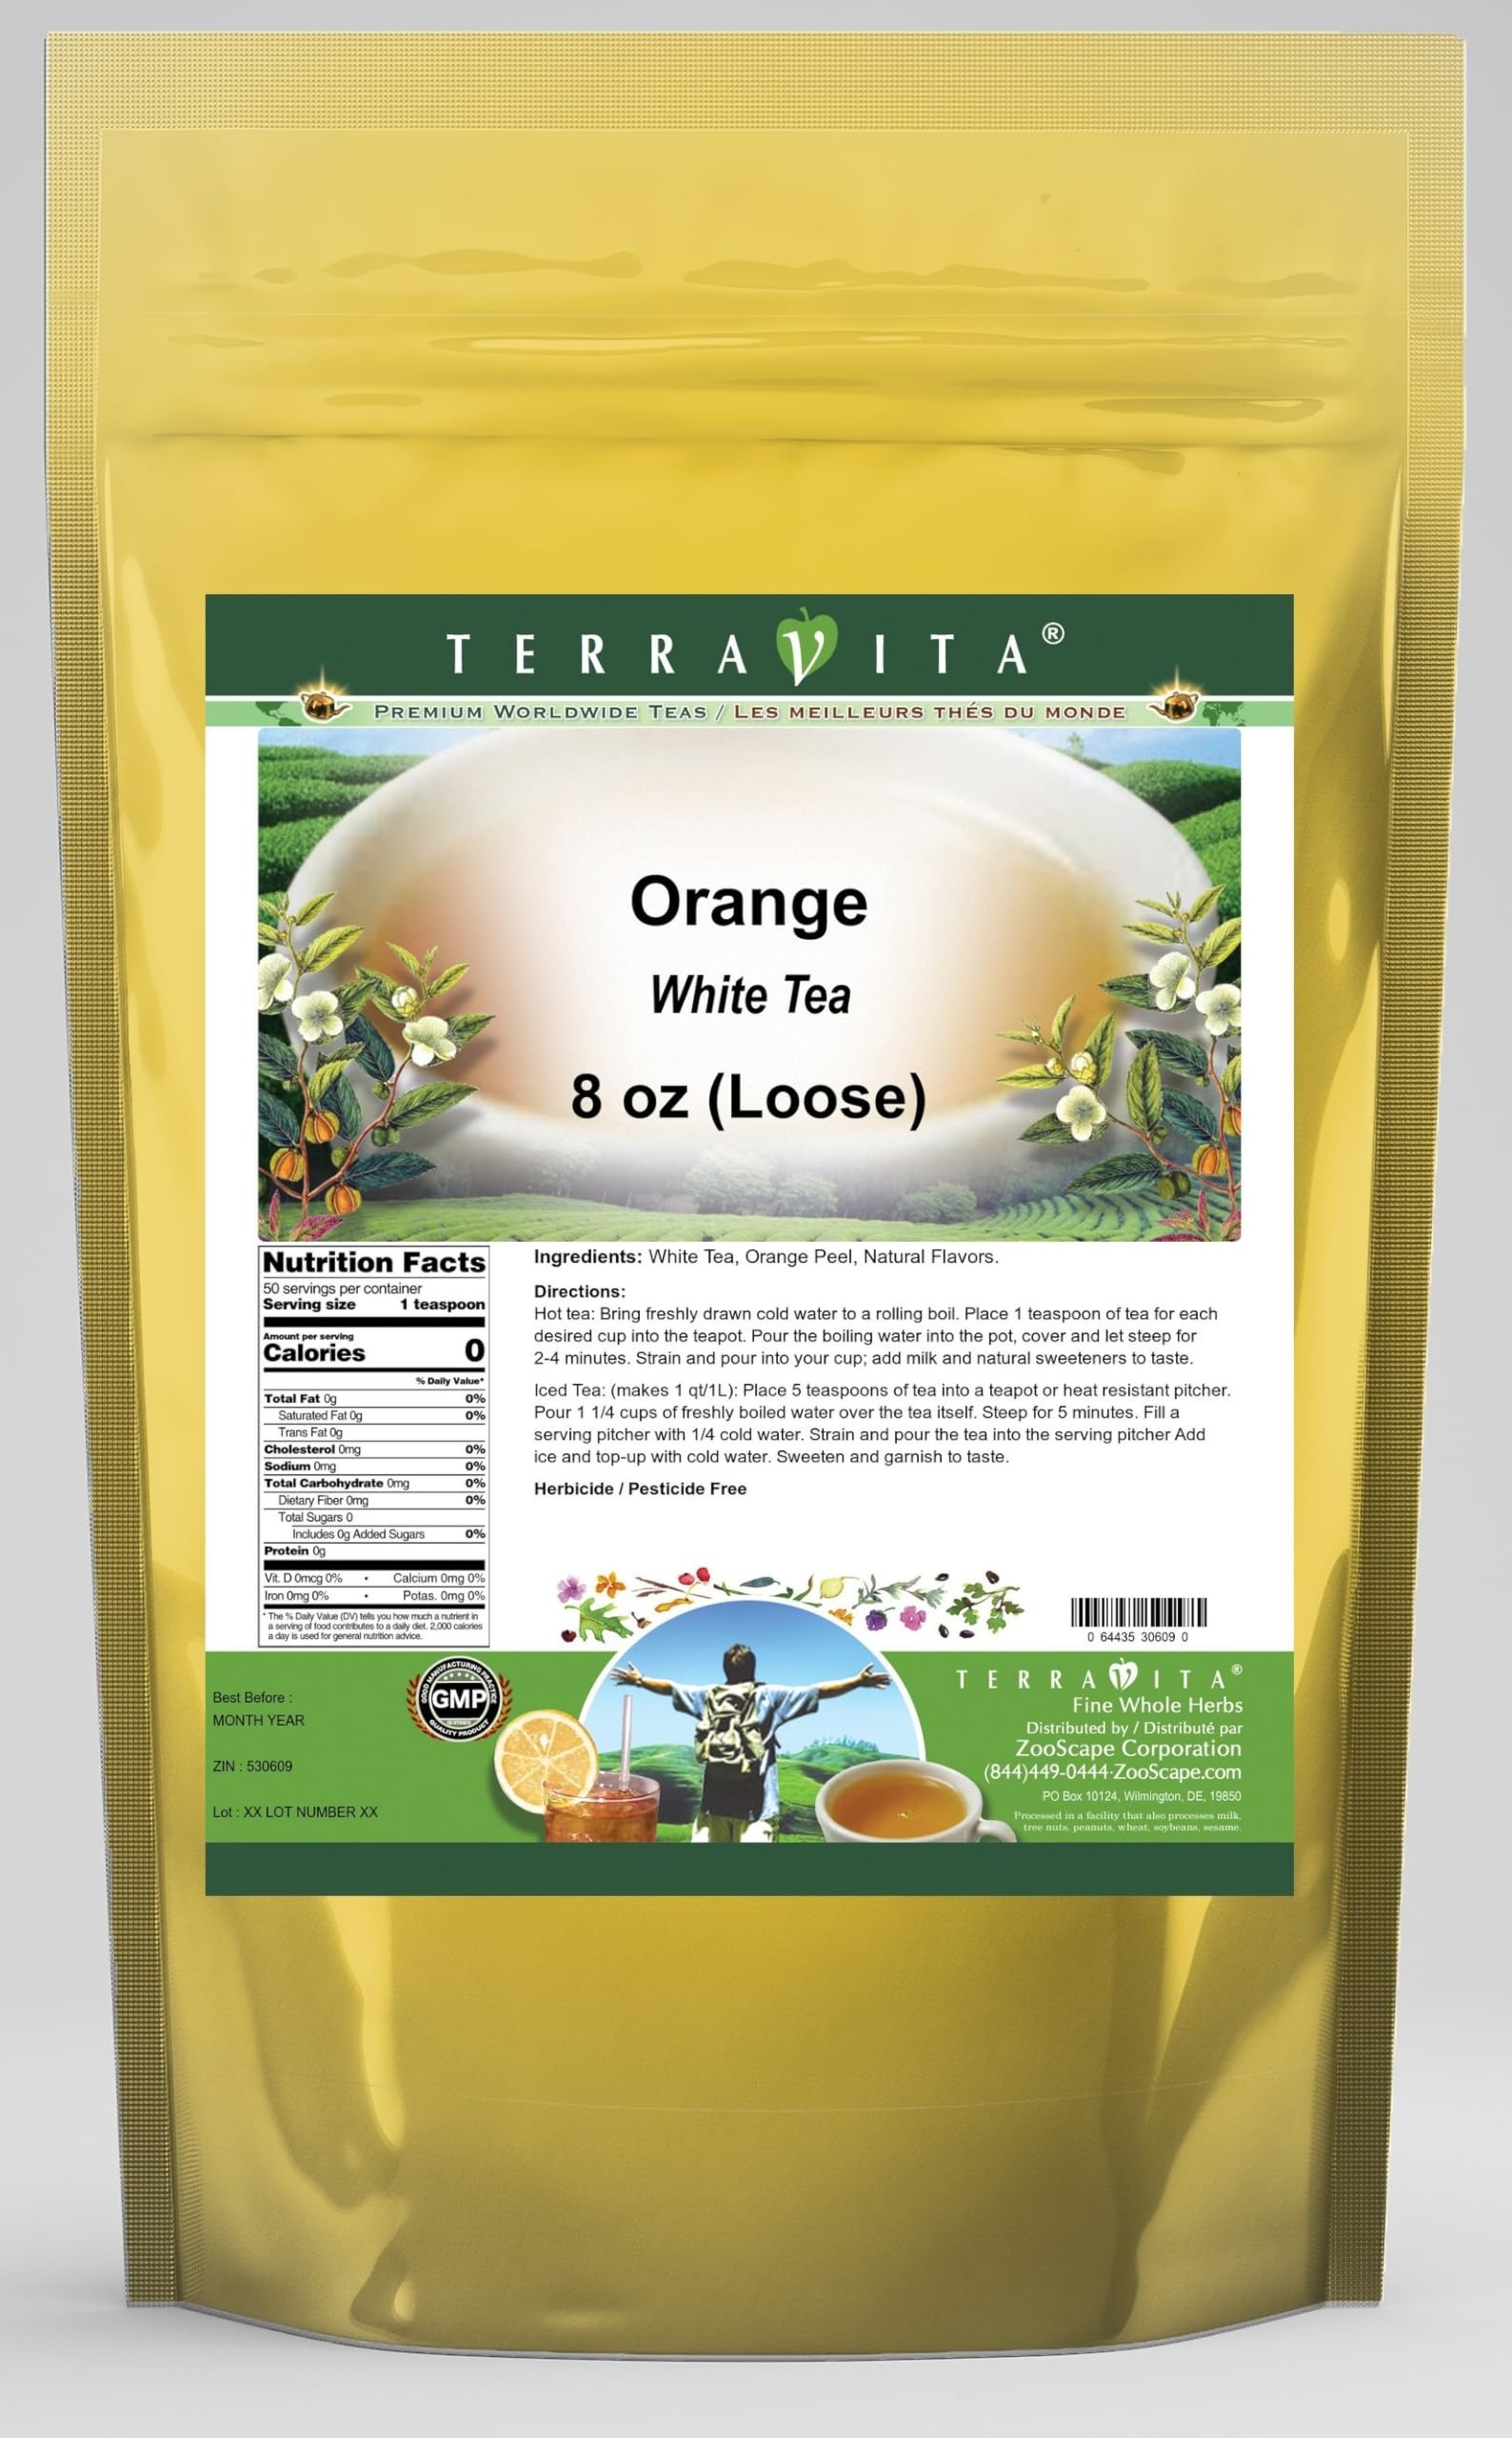
Item Name: Orange White Tea (Loose) (8 oz, ZIN: 530609) - 3 Pack
Bullet Point 1: Our Orange White Tea is a mouth-watering flavored White tea with Orange Peel that you can enjoy all year round! - Ingredients: White tea, Orange Peel and natural orange flavor.
Bullet Point 2: No fillers.
Bullet Point 3: Manufacturer: TerraVita
Bullet Point 4: Size: 8 oz
Bullet Point 5: Loose Leaf White Tea - Packed in a convenient upright pouch!
Product Description: Our Orange White Tea is a mouth-watering flavored White tea with Orange Peel that you can enjoy all year round! - Ingredients: White tea, Orange Peel and natural orange flavor. - Hot tea brewing method: Bring freshly drawn cold water to a rolling boil. Place 1 teaspoon of tea for each desired cup into the teapot. Pour the boiling water into the pot, cover and let steep for 2-4 minutes. Strain and pour into your cup; add milk and natural sweeteners to taste. - Iced tea brewing method: (to make 1 liter/quart): Place 5 teaspoons of tea into a teapot or heat resistant pitcher. Pour 1 1/4 cups of freshly boiled water over the tea itself. Steep for 5 minutes. Fill a serving pitcher with 1/4 cold water. Strain and pour the tea into the serving pitcher Add ice and top-up with cold water. Sweeten and garnish to taste. - TerraVita is an exclusive line of premium-quality, natural source products that use only the finest, purest and most potent ingredients found around the world. TerraVita is hallmarked by the highest possible standards of purity, potency, stability and freshness. All of our products are prepared with the highest elements of quality control, from raw materials through the entire manufacturing process, up to and including the moment that the bottles or bags are sealed for freshness and shipped out to you. Our highest possible standards are certified by independent laboratories and backed by our personal guarantee. - TerraVita exists to meet and ensure your family's health and wellness without the harmful effects of chemicals and health products. We strive to make all of our products affordable and reliable and are constantly searching the market to maintain our affordability and to look for new ways to serve you and the ones you love. TerraVita has become a trusted
Value: 24.0
Unit: Ounce

Price: 141.62